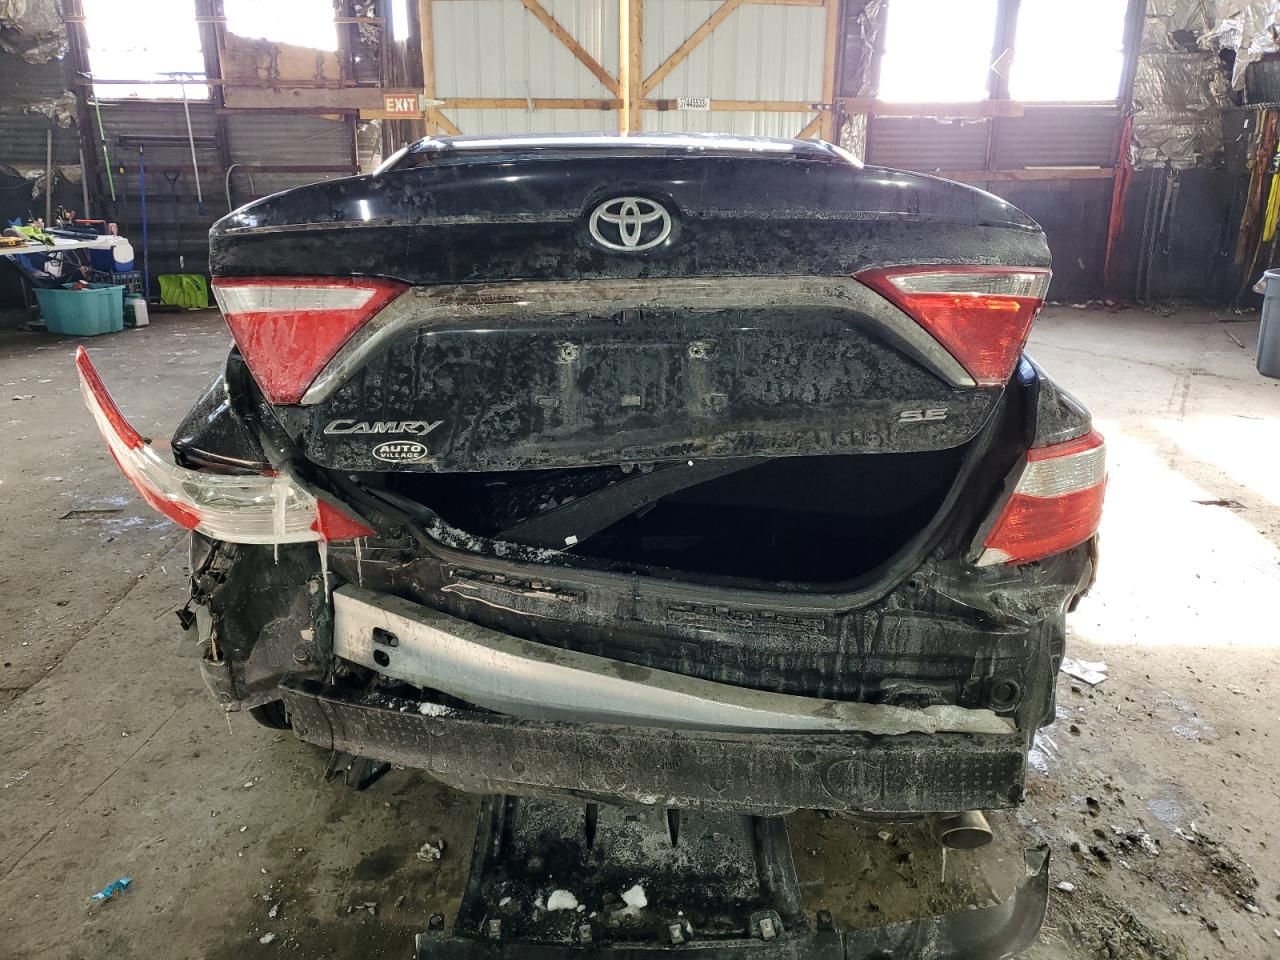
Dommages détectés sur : aile arrière droite, aile arrière gauche, malle, feu arrière droit, feu arrière gauche, pare-choc arrière, plaque d'immatriculation arrière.
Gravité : majeur